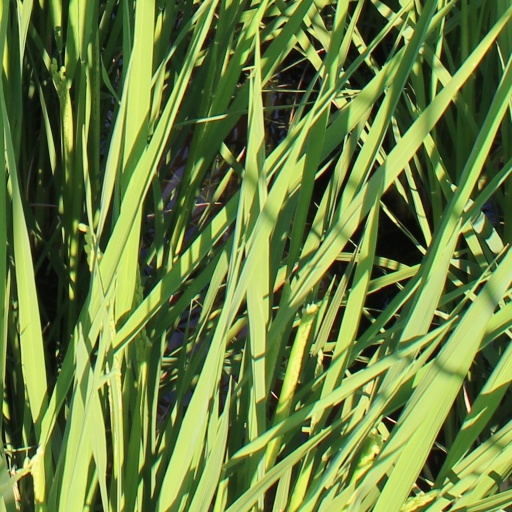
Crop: rice